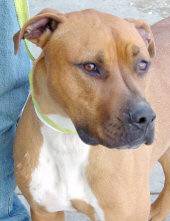
Label: dog